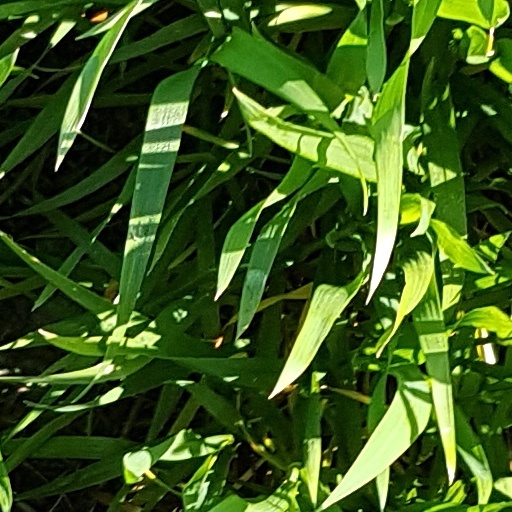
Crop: wheat